Dariusz Kubicki

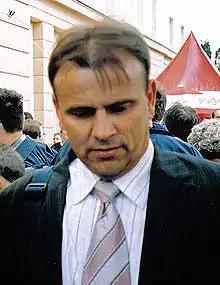

Dariusz Kubicki (born 6 June 1963) is a Polish professional football manager and former player.